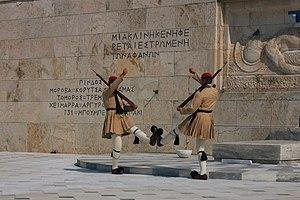
La place Syntagma est une des places réputées au centre d’Athènes, en Grèce. Elle se situe face à l'actuel bâtiment du Parlement grec. La place est étroitement liée à l'histoire athénienne et grecque. En septembre 1843, elle a été baptisée Place du Palais. Elle prend son nom actuel après la Révolution du 3 septembre 1843, révolte militaire qui force Othon Ier de Grèce à approuver la Constitution.